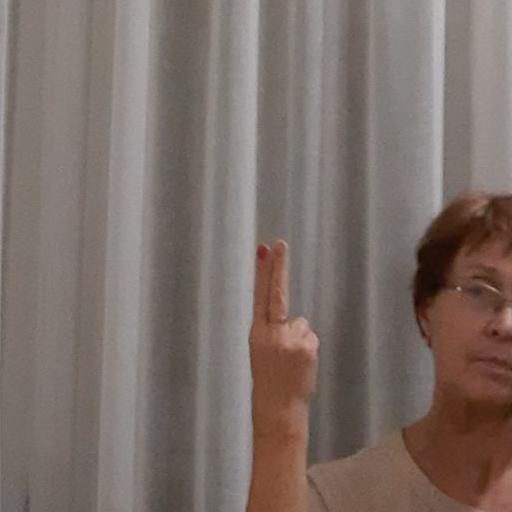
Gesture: two_up_inverted